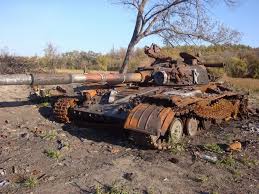
Label: T-64